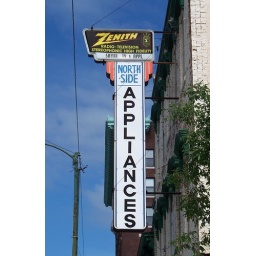
Zenith sign for Northside Appliances and Sayre TV in Springfield, Ohio.